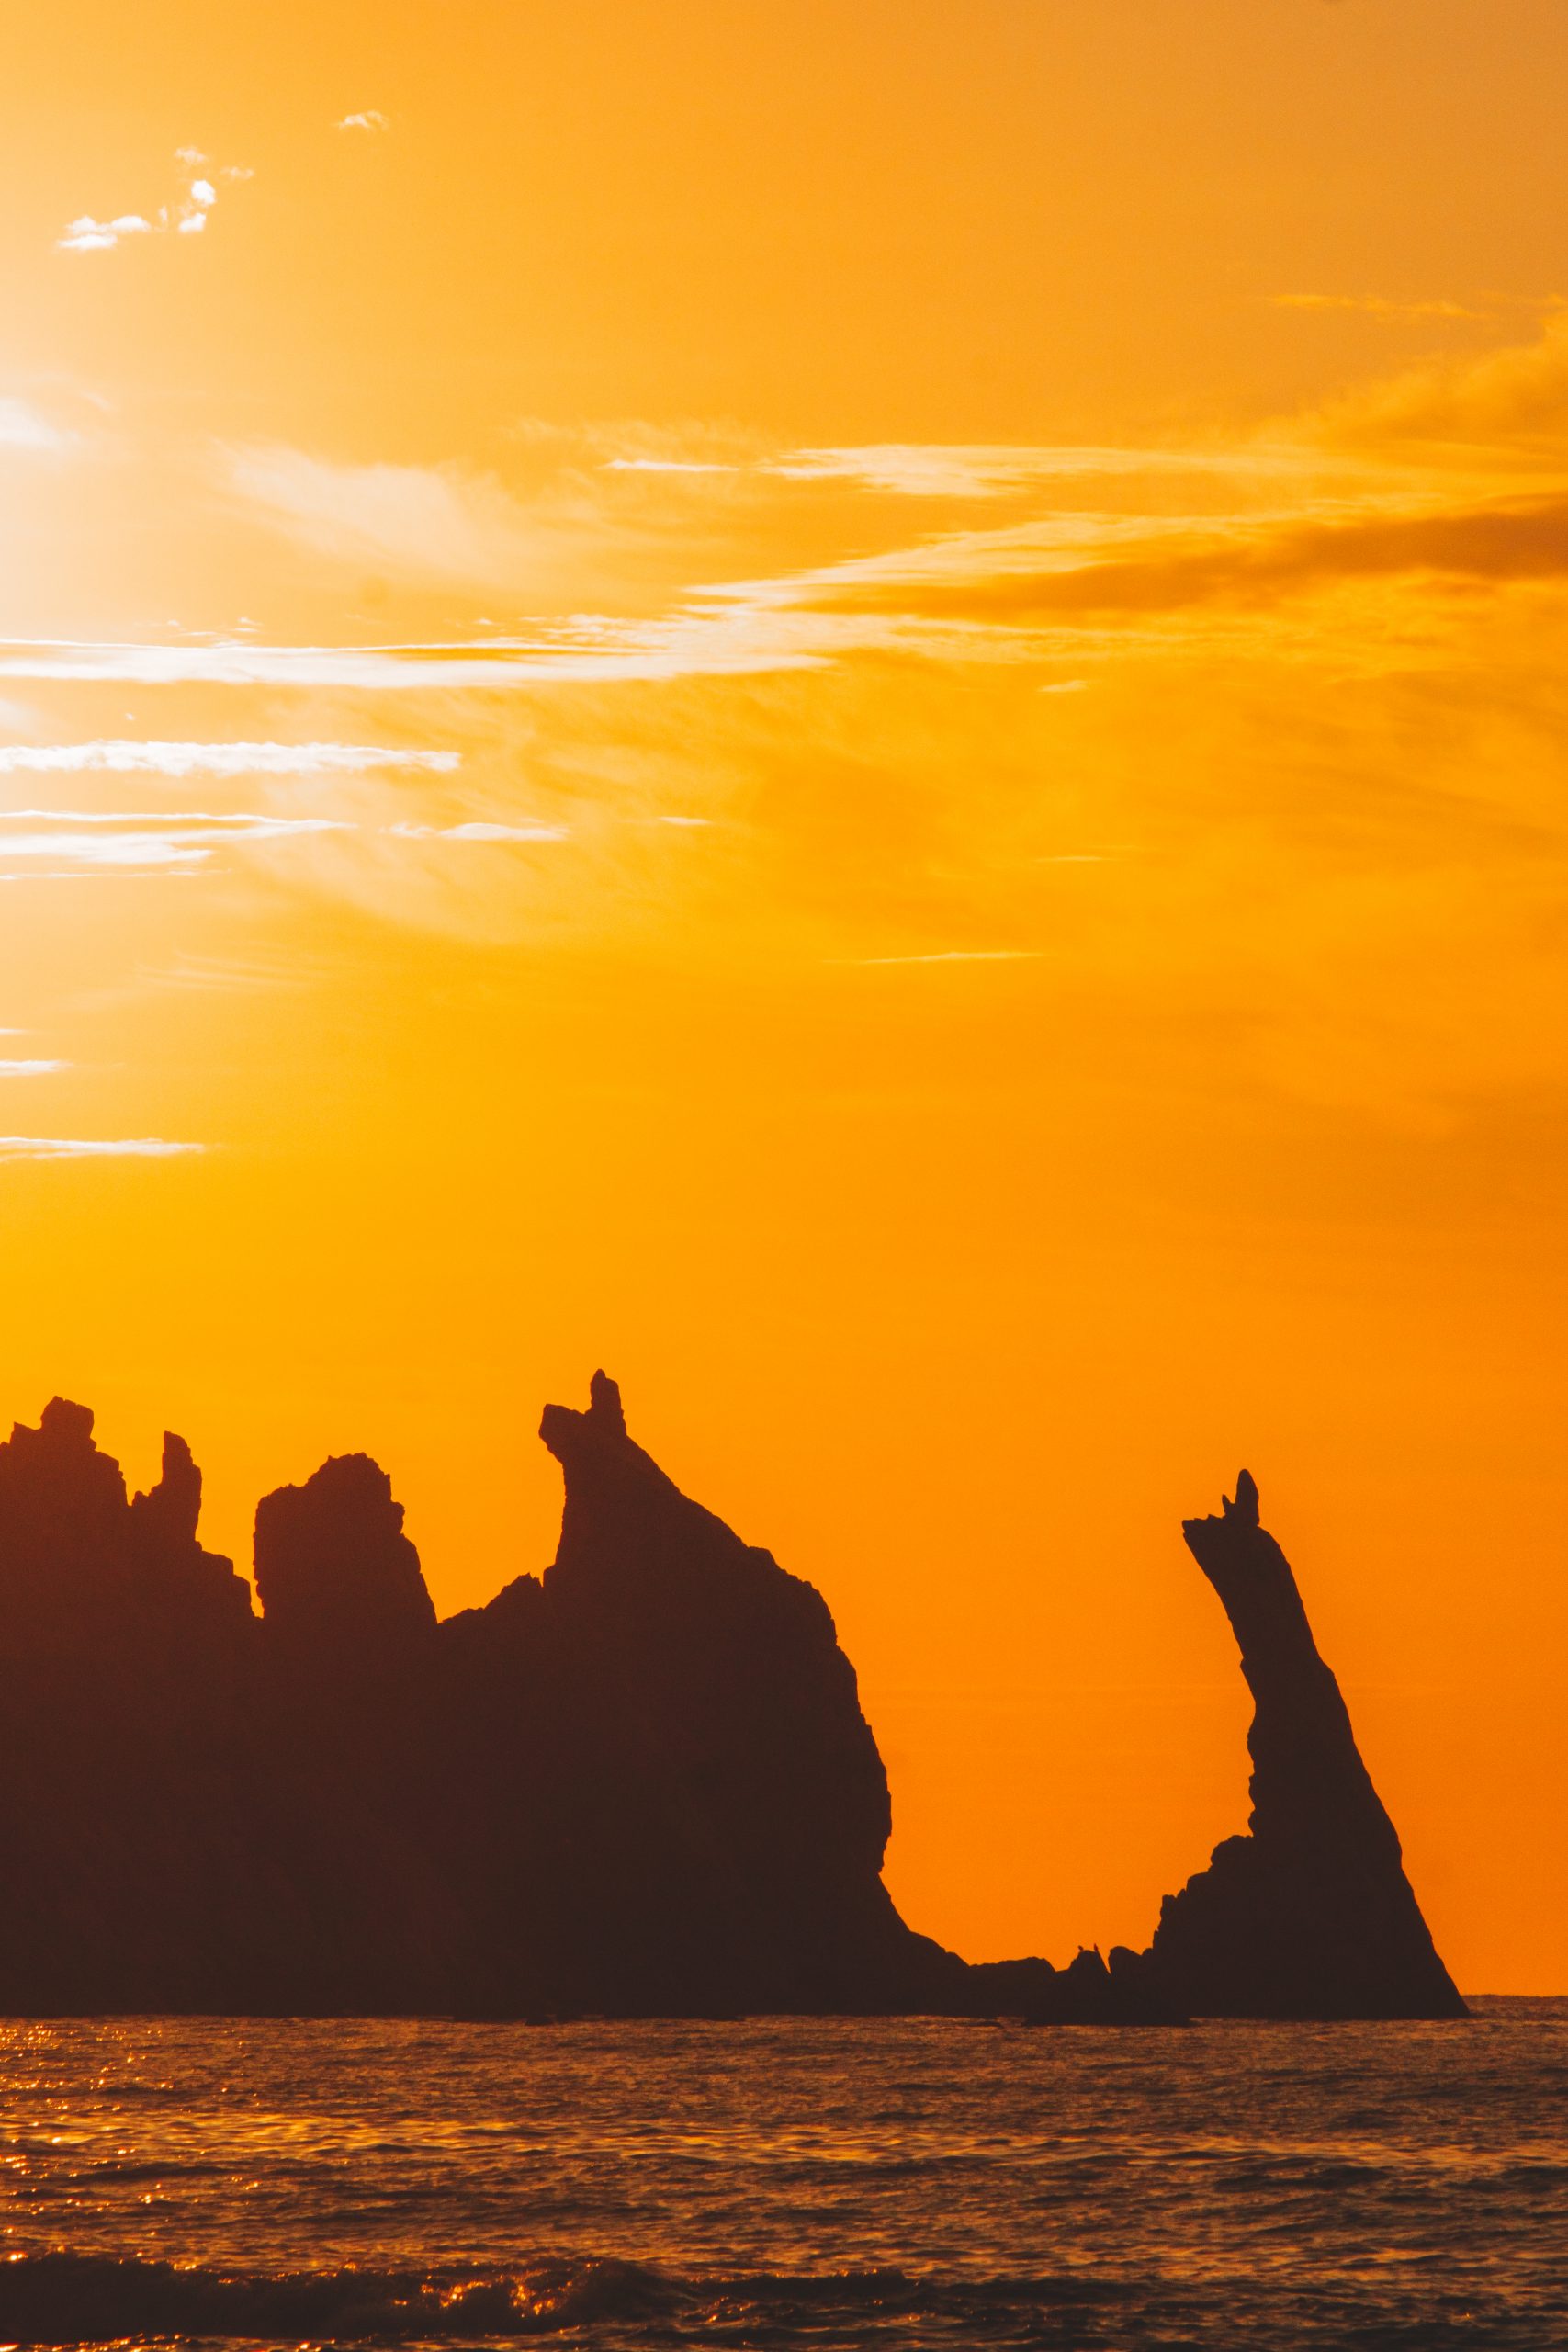
sky, water, cloud, afterglow, natural landscape, orange, dusk, body of water, sunlight, sunset, sunrise, coastal and oceanic landforms, horizon, red sky at morning, landscape, formation, calm, headland, cumulus, wind wave, evening, dawn, rock, klippe, island, coast, ocean, cape, reflection, sound, sun, tropics, wave, silhouette, backlighting, heat, cliff, promontory, sea, islet, art, stack, skerry